Clavier-Übung III

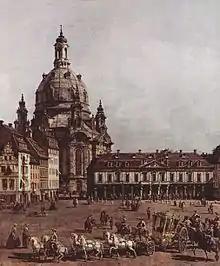
The market place and Frauenkirche in Dresden, c 1750, by Bernardo Bellotto

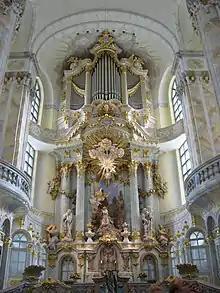
Reconstruction of the facade of the Silbermann organ in the Frauenkirche, Dresden on which Bach performed on December 1, 1736, a week after its dedication

November 25, 1736, saw the consecration of a new organ, built by Gottfried Silbermann, in a central and symbolic position in the Frauenkirche, Dresden. The following week, on the afternoon of December 1, Bach gave a two-hour organ recital there, which received "great applause". Bach was used to playing on church organs in Dresden, where since 1733 his son, Wilhelm Friedemann Bach, had been organist at the Sophienkirche. It is considered likely that for the December recital Bach performed for the first time parts of his as yet unpublished "Clavier-Übung III", the composition of which, according to Gregory Butler's dating of the engraving, started as early as 1735. This inference has been drawn from the special indication on the title page that it was "prepared for music-lovers and particularly connoisseurs" of music; from contemporary reports of Bach's custom of giving organ recitals for devotees after services; and from the subsequent tradition among music lovers in Dresden of attending Sunday afternoon organ recitals in the Frauenkirche given by Bach's student Gottfried August Homilius, whose programme was usually made up of chorale preludes and a fugue. Bach was later to complain that the temperament on Silbermann organs was not well suited to "today's practice".